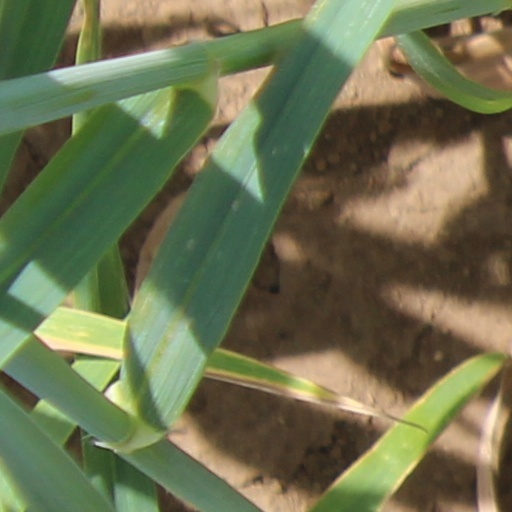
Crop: wheat